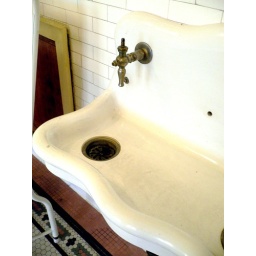
in the bath house